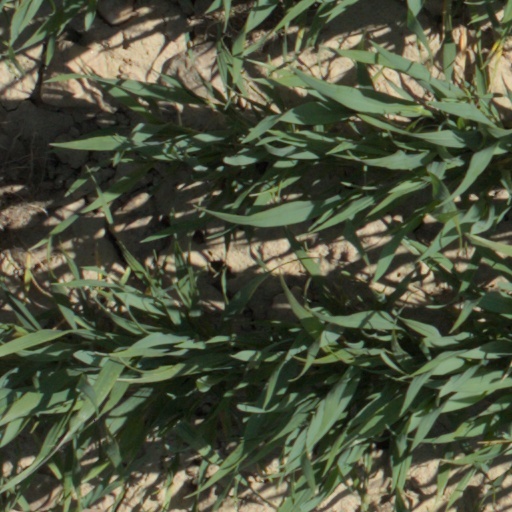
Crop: wheat